Congress Park, Denver

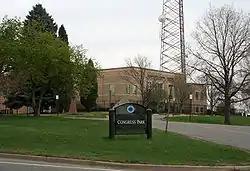
Part of Congress Park in Denver, with the Denver Police and Fire Communications Center in the background.

Congress Park is a park and a neighborhood in the City and County of Denver, Colorado, United States. In 2010, the neighborhood had 10,235 residents and 5,724 households.